Shark tooth

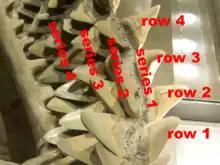
Megalodon lower jaw with 4 tooth rows and 4 tooth series labeled. "Series 1" contains the functional teeth at the front of the jaw.

In taxonomy, shark teeth are counted as follows: rows of teeth are counted along the line of the jaw, while series of teeth are counted from the front of the jaw inward. A single tooth row includes one or more functional teeth at the front of the jaw, and multiple replacement teeth behind this. For example, the jaws of a bull shark can have 50 rows of teeth in 7 series, with the outermost series functional, but most sharks have five series with the average shark having about 15 rows of teeth in each jaw. The small teeth at the symphysis, where the two halves of the jaw meet, are usually counted separately from the main teeth on either side. Sharks are also known to lose at least one tooth per week. Due to their specific arrangement of rows and series however, lost teeth can be replaced within a day.